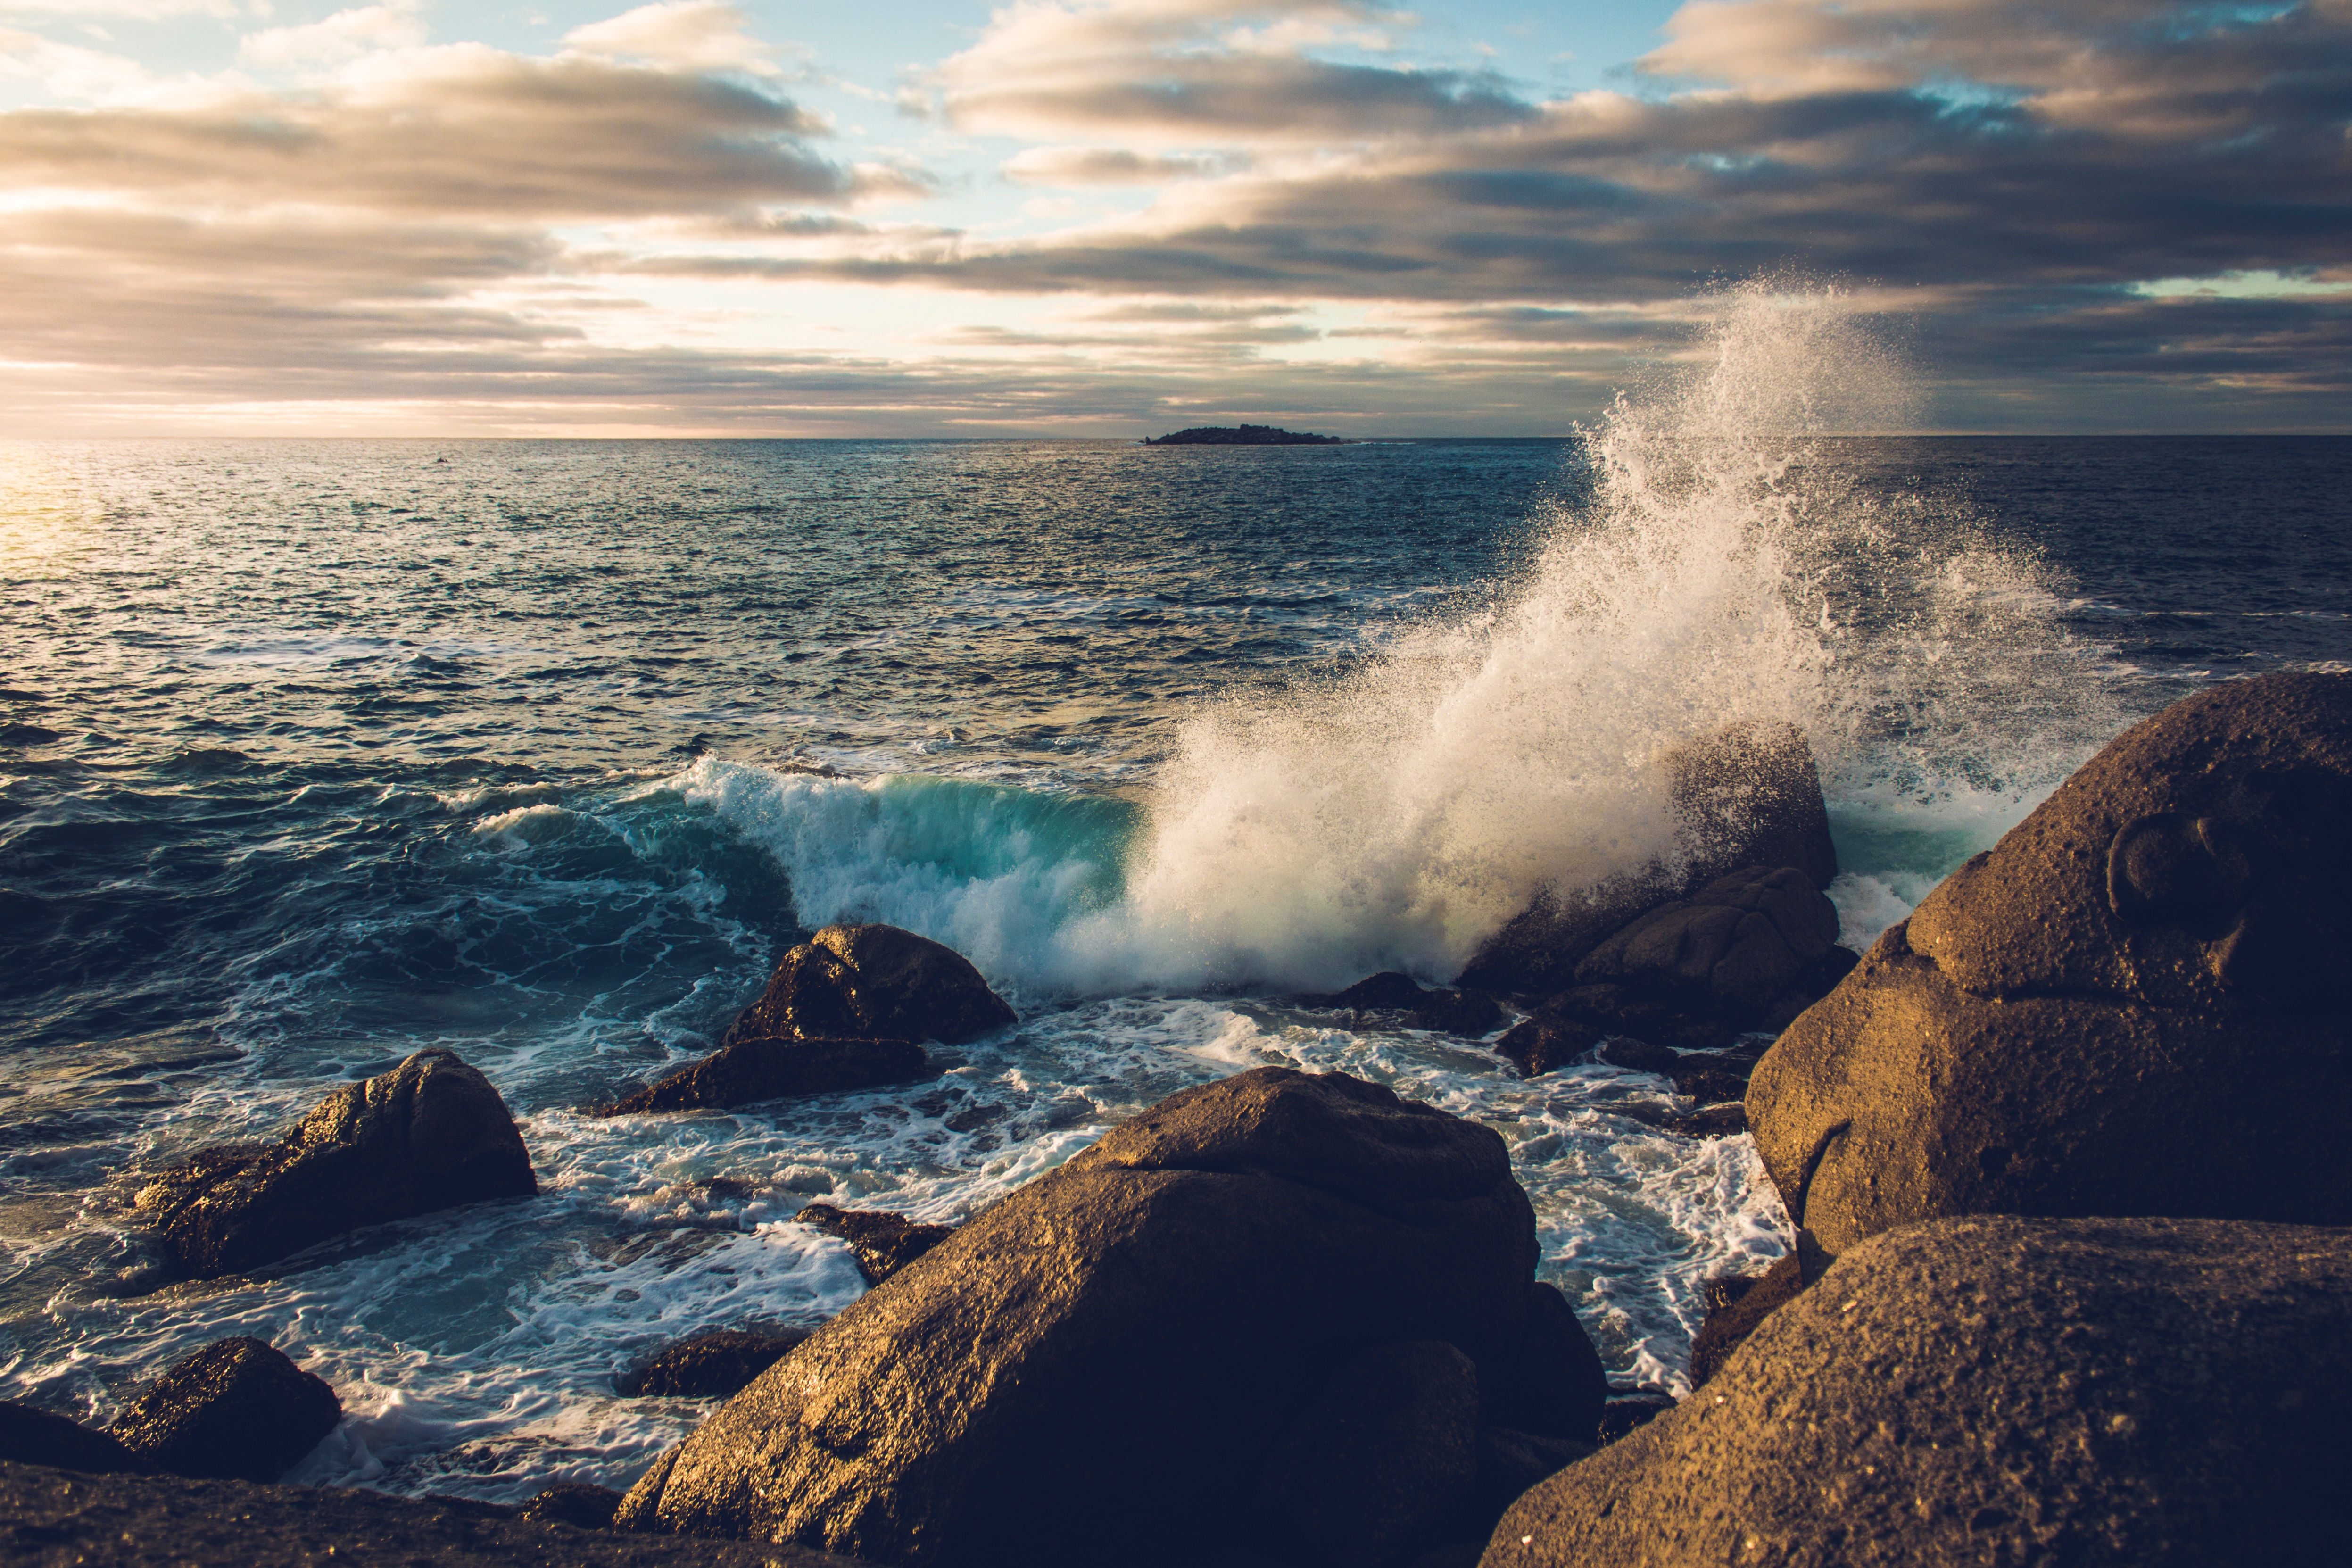
beach, sea, coast, water, rock, ocean, horizon, cloud, sunrise, sunset, morning, shore, wave, dawn, cliff, dusk, bay, terrain, body of water, cape, wind wave